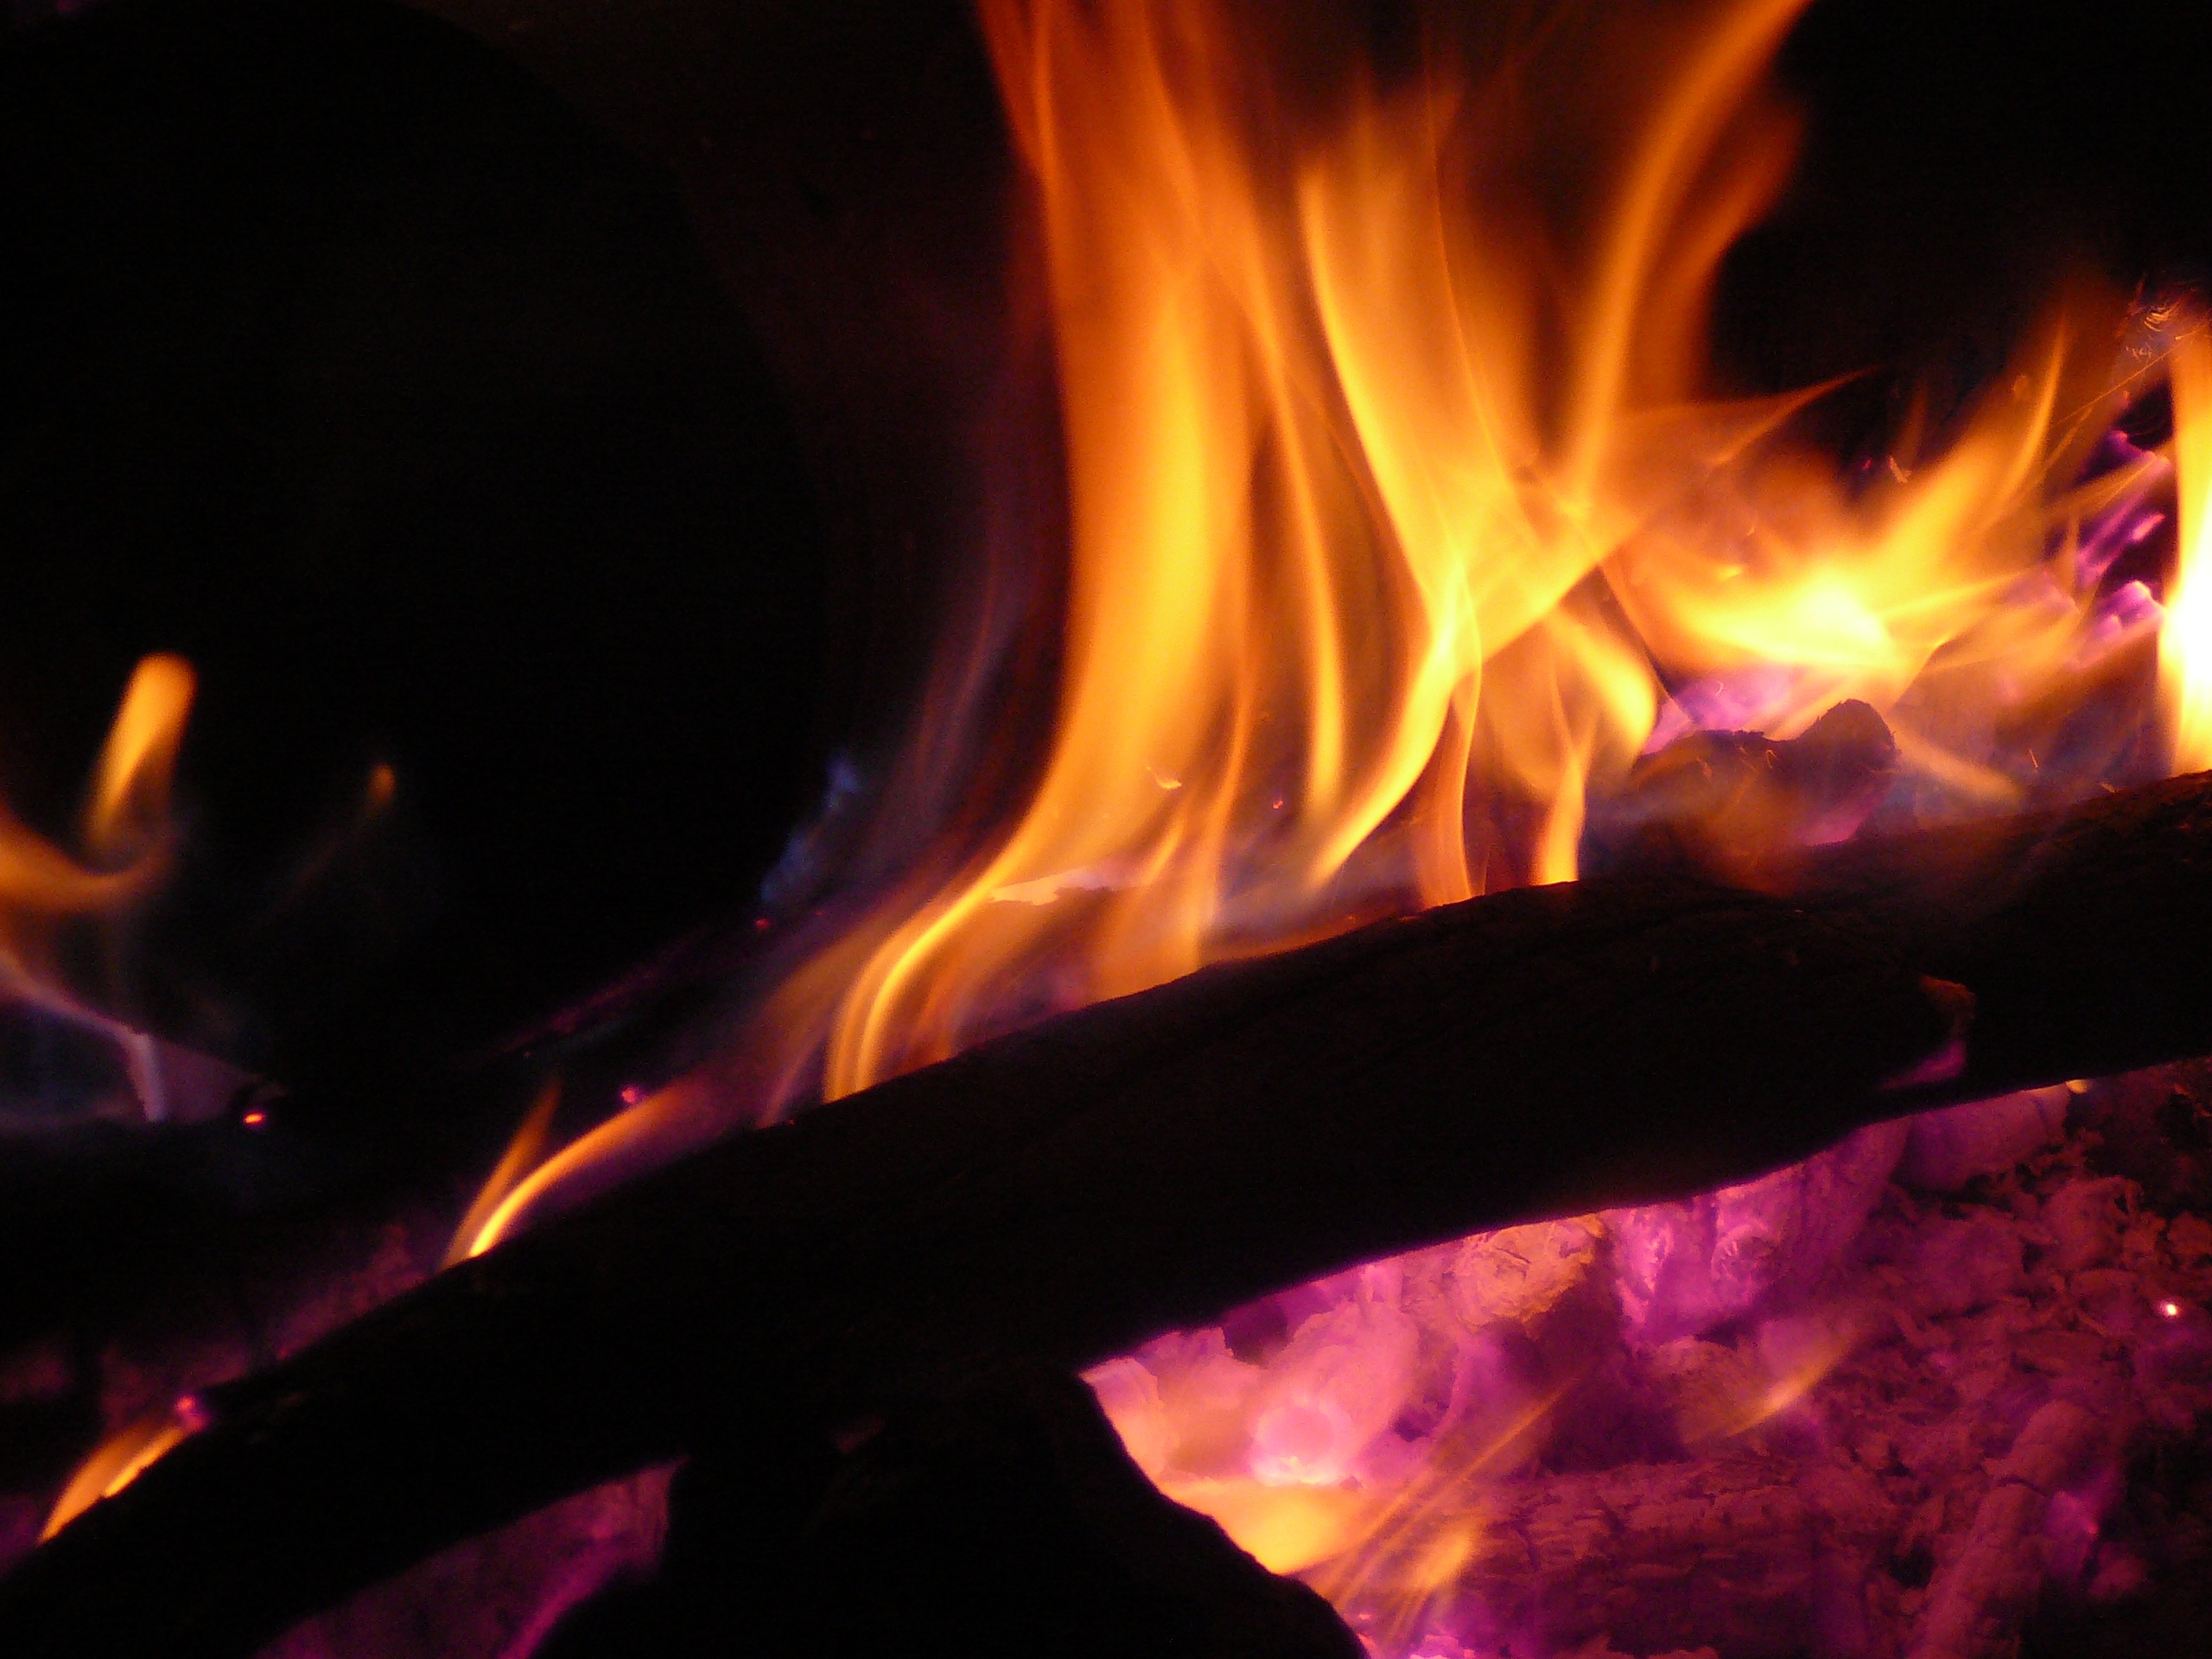
wood, flame, fire, darkness, campfire, bonfire, heat, burn, ignite, geological phenomenon